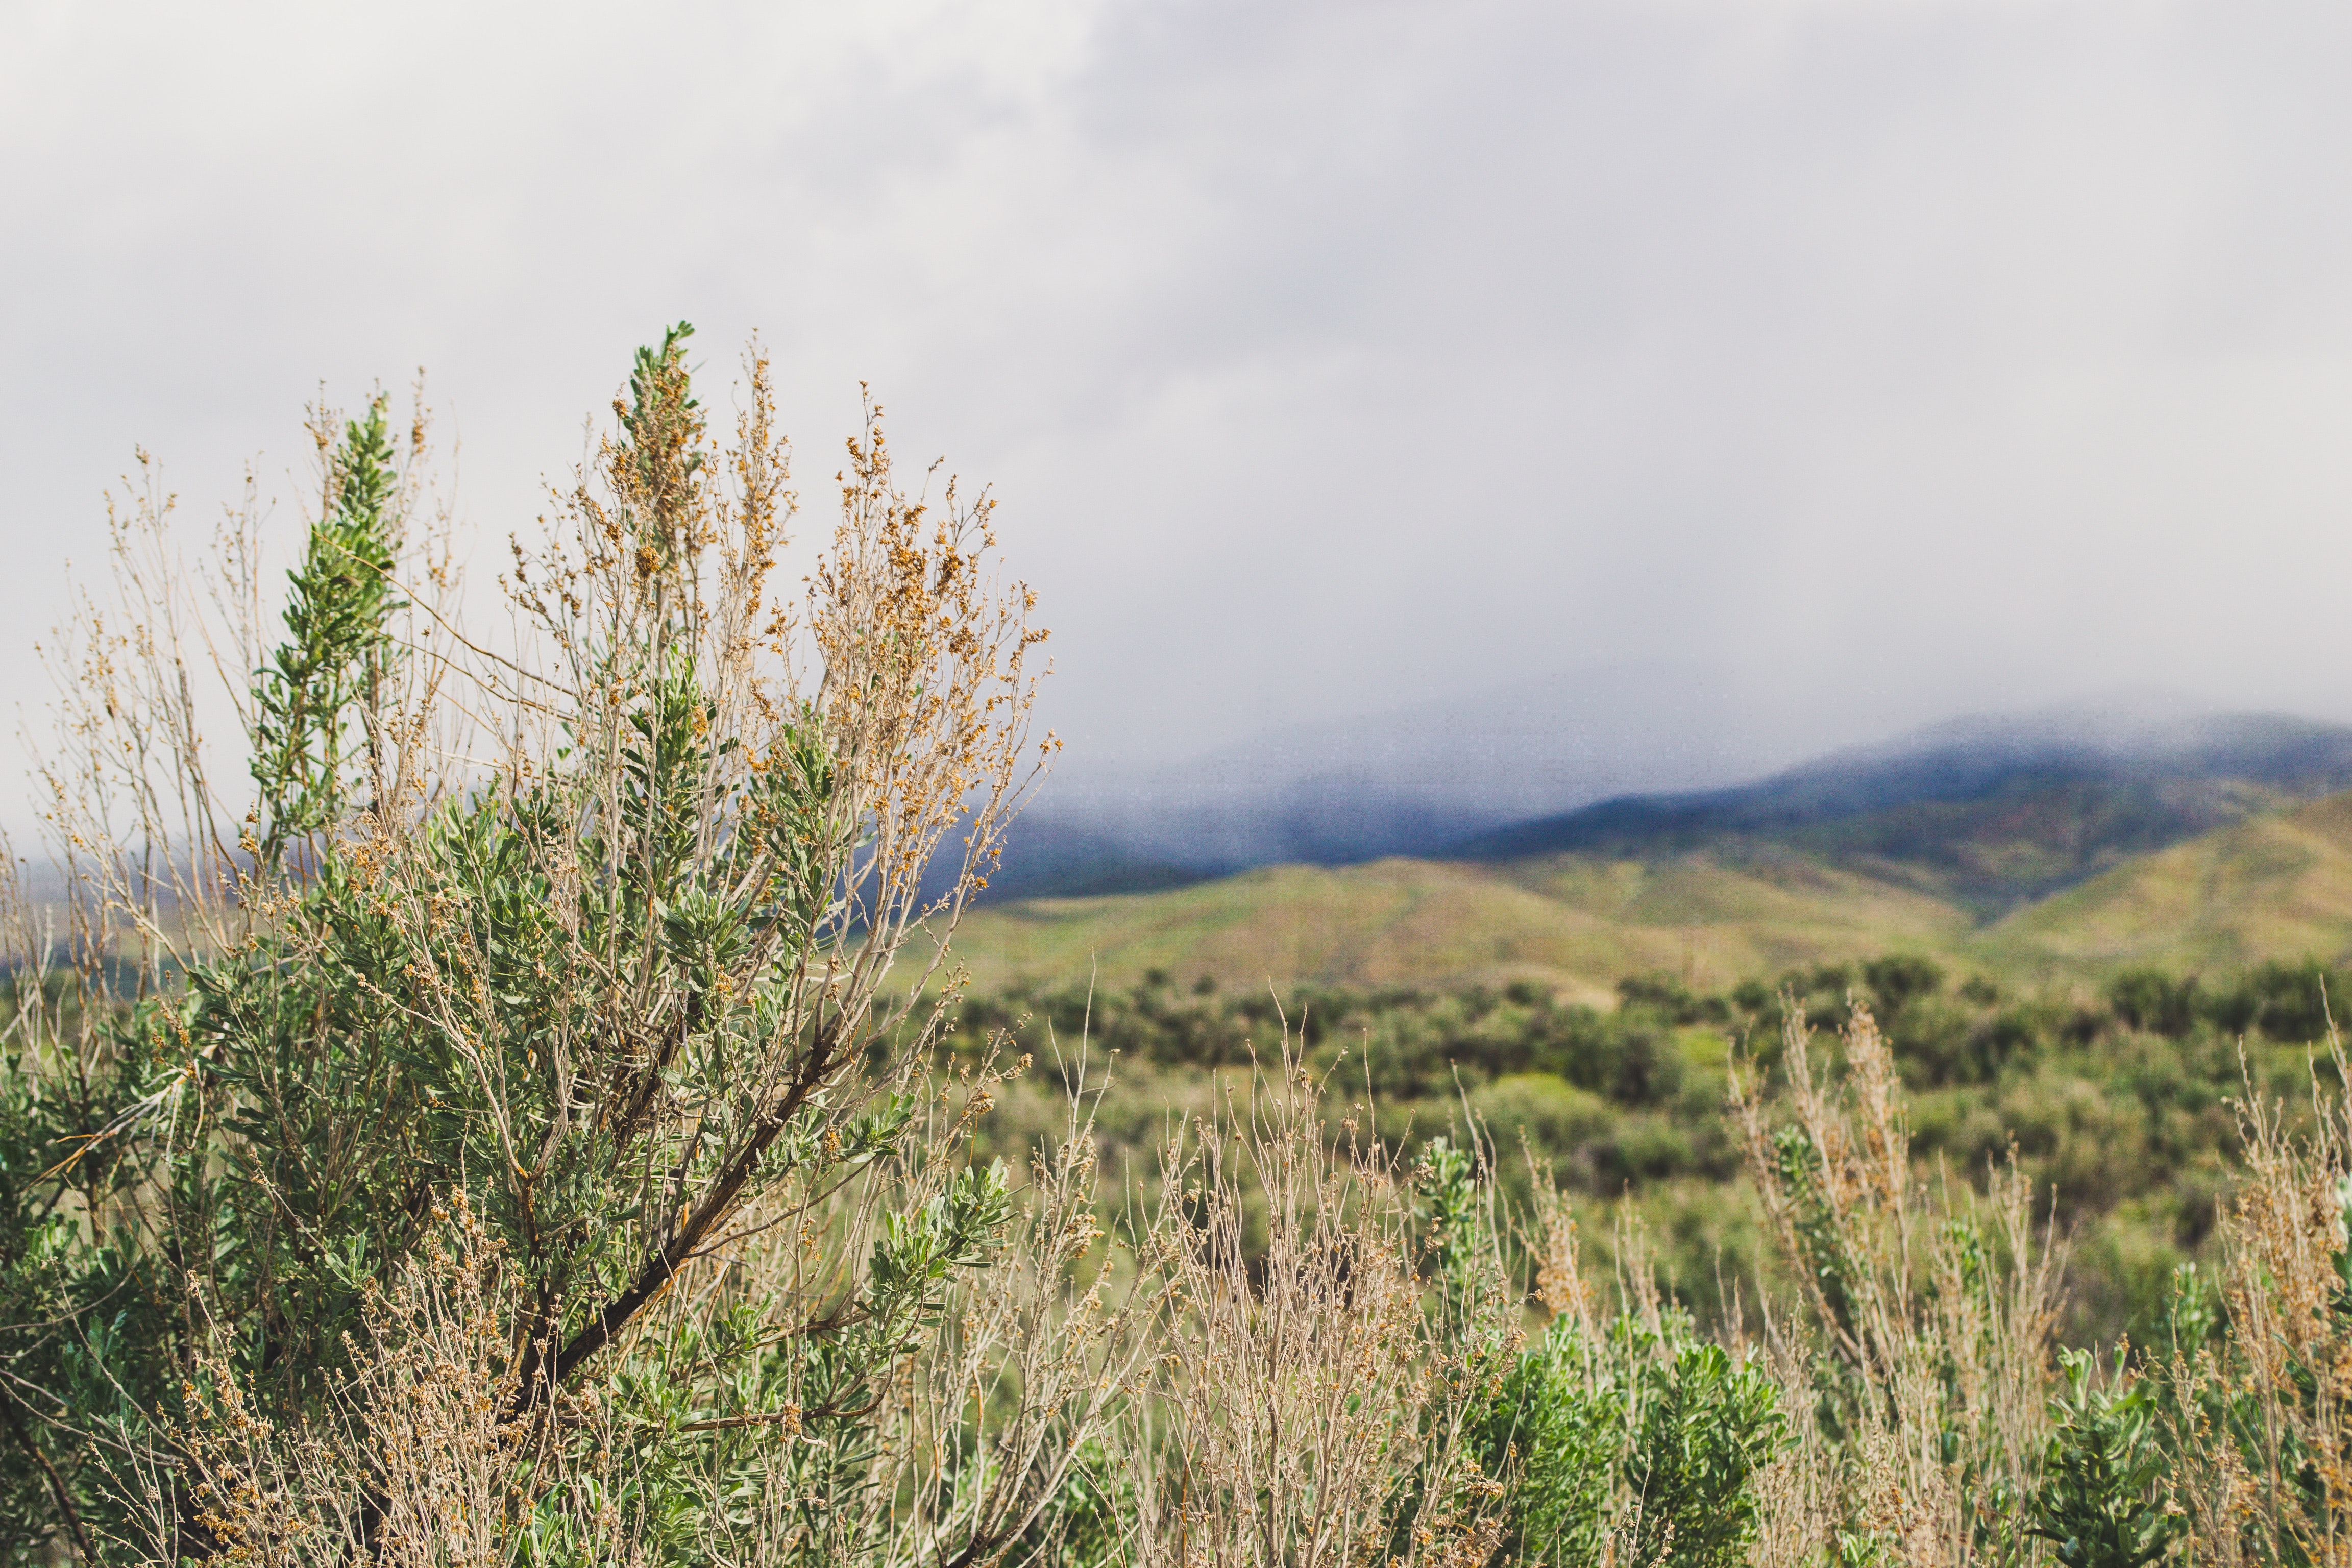
vegetation, natural landscape, sky, tree, atmospheric phenomenon, grass, wilderness, natural environment, hill, mountain, grass family, plant, grassland, cloud, ecoregion, forest, wildlife, plant community, landscape, highland, shrubland, chaparral, prairie, steppe, national park, fell, road, photography, meteorological phenomenon, ridge, plain, phragmites